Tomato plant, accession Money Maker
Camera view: tilt-top (135 deg); turntable rotation: 210 degrees
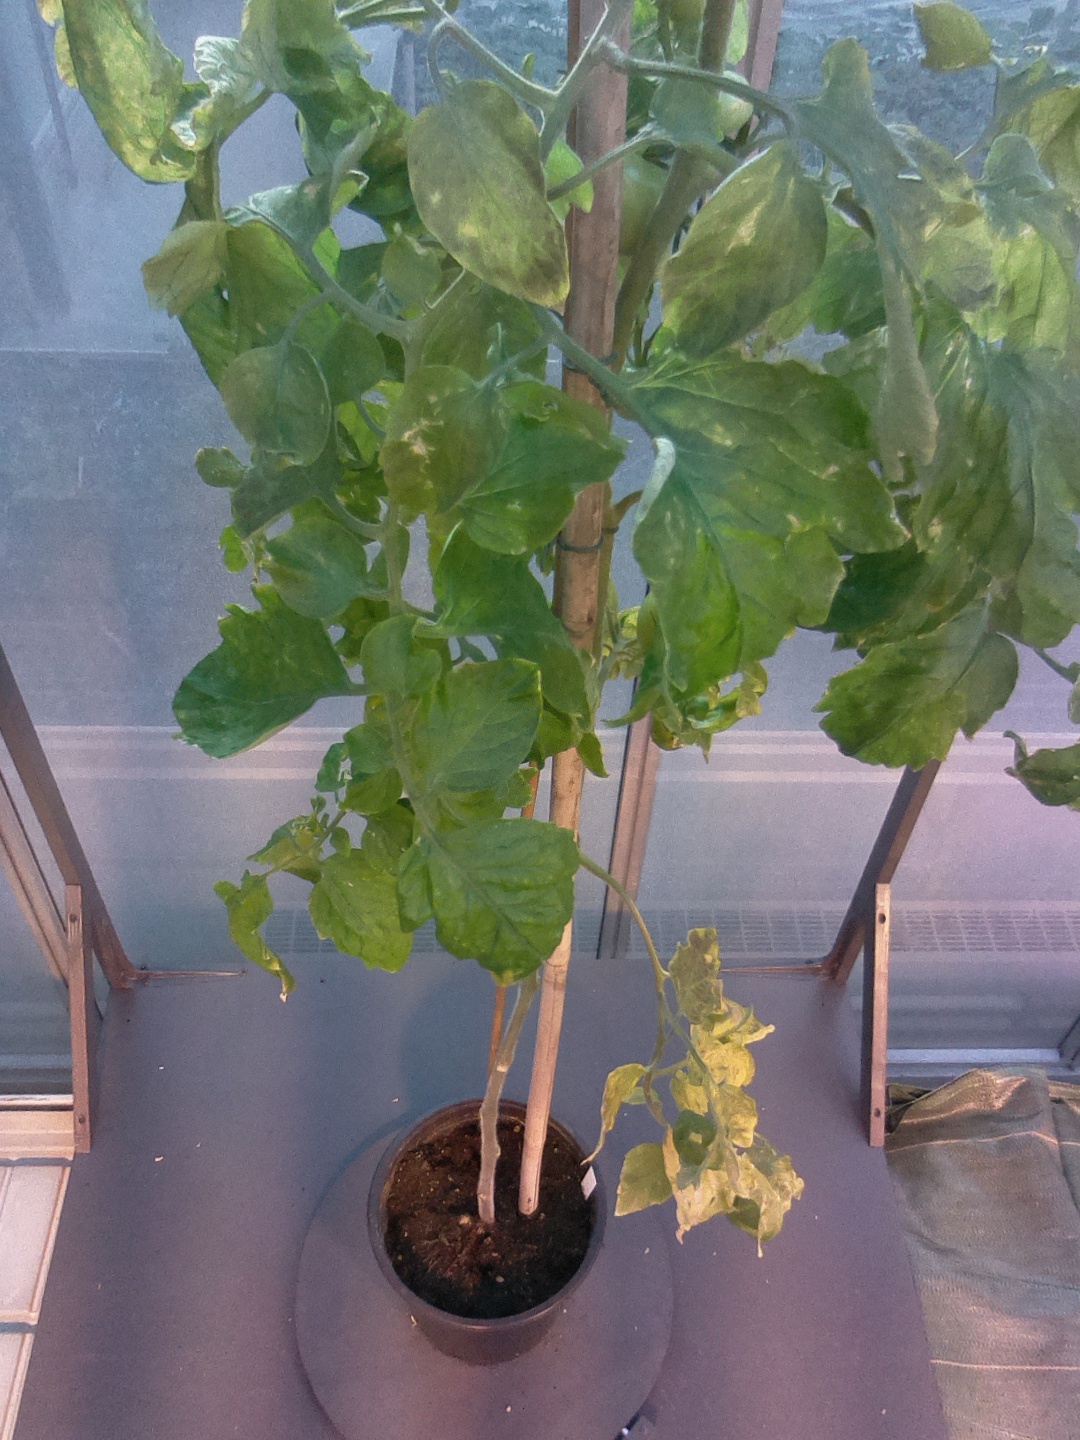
BBCH growth stage 79: 90% -100% of final fruit size